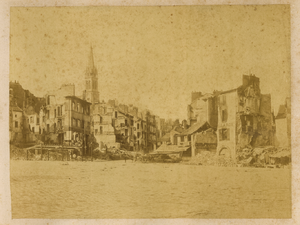
La guerre franco-allemande fut provoquée par l’escalade des tensions entre la France et la Prusse dans les années 1860. La France, sous l’empereur Napoléon III, était déterminée à contenir la croissance de la puissance prussienne et à venger ce qui était considéré comme une série d’humiliations diplomatiques. La Prusse, sous le chancelier Otto von Bismarck, considérait qu’une guerre dirigée par la Prusse et menée par les États allemands contre la France serait un acte décisif menant à la création d’un empire allemand unifié. Le conflit débuta le 19 juillet 1870, jour où la France déclara la guerre. L’armée française s’avéra terriblement mal préparée et subit une défaite désastreuse lors de la bataille de Sedan, laissant la voie libre vers Paris. Le 19 septembre, les Allemands encerclèrent complètement la ville et commencèrent un siège qui allait durer plus de quatre mois. Coupés du ravitaillement provenant de la campagne, les Parisiens survécurent en mangeant les chiens, les chats et même la plupart des animaux du zoo de Paris. Les arbres des Champs-Élysées et des parcs furent coupés et brûlés pour servir de combustible. Le 5 janvier, les armées allemandes entreprirent le bombardement de la ville, qui dura plusieurs heures chaque nuit durant 23 nuits. Environ 12